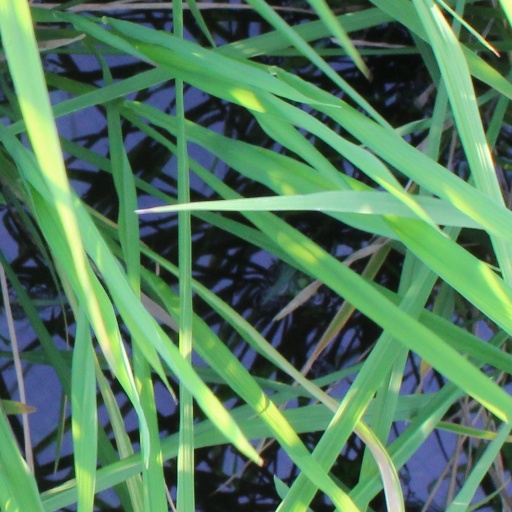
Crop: rice